Intermodal container

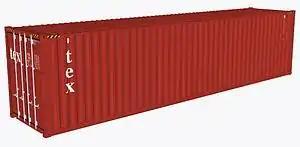
high-cube container. The extra height is indicated by the black and yellow markers near the top corners.

From its inception, ISO standards on international shipping containers, consistently speak of them sofar as 'Series 1' containers – deliberately so conceived, to leave room for another such series of interrelated container standards in the future.